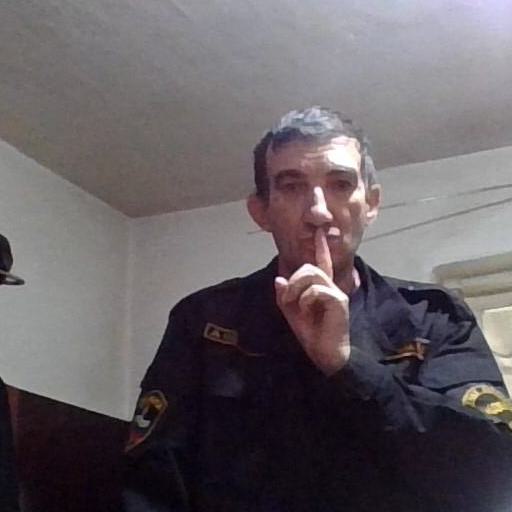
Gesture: mute